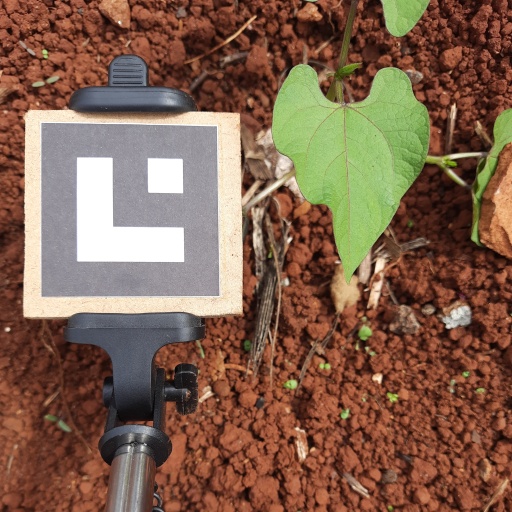
Observations: wavy surface, no eating holes, under sunlight